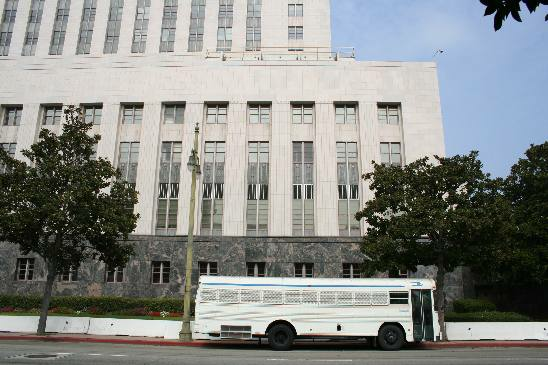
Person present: No